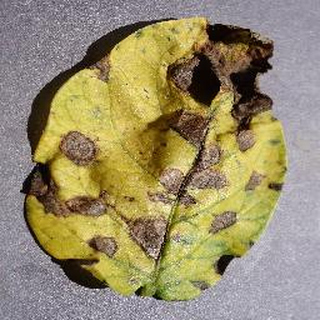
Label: potato_early_blight